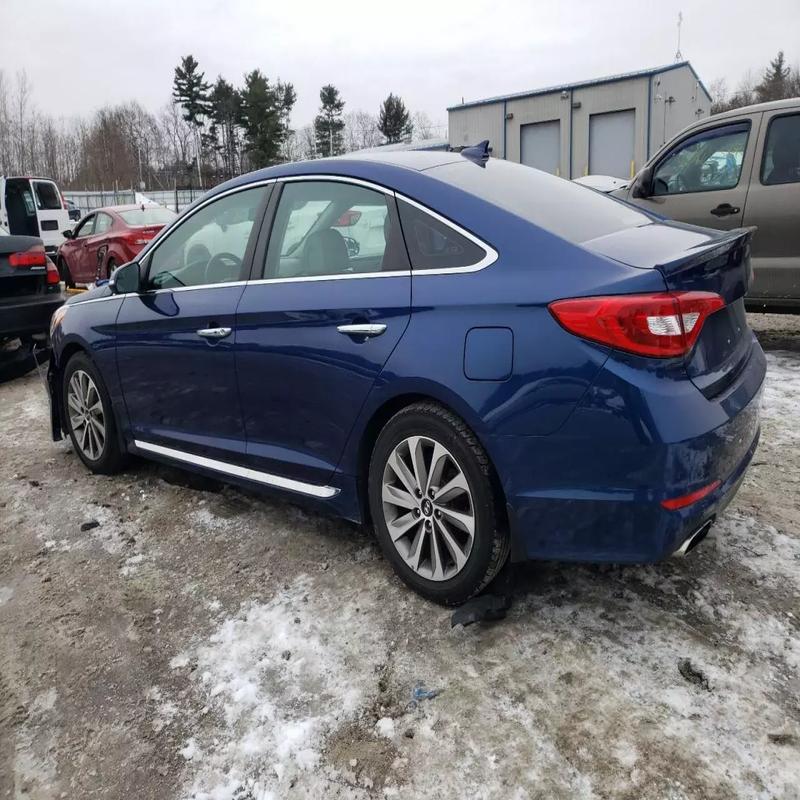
Aucun dommage détecté.
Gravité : aucun